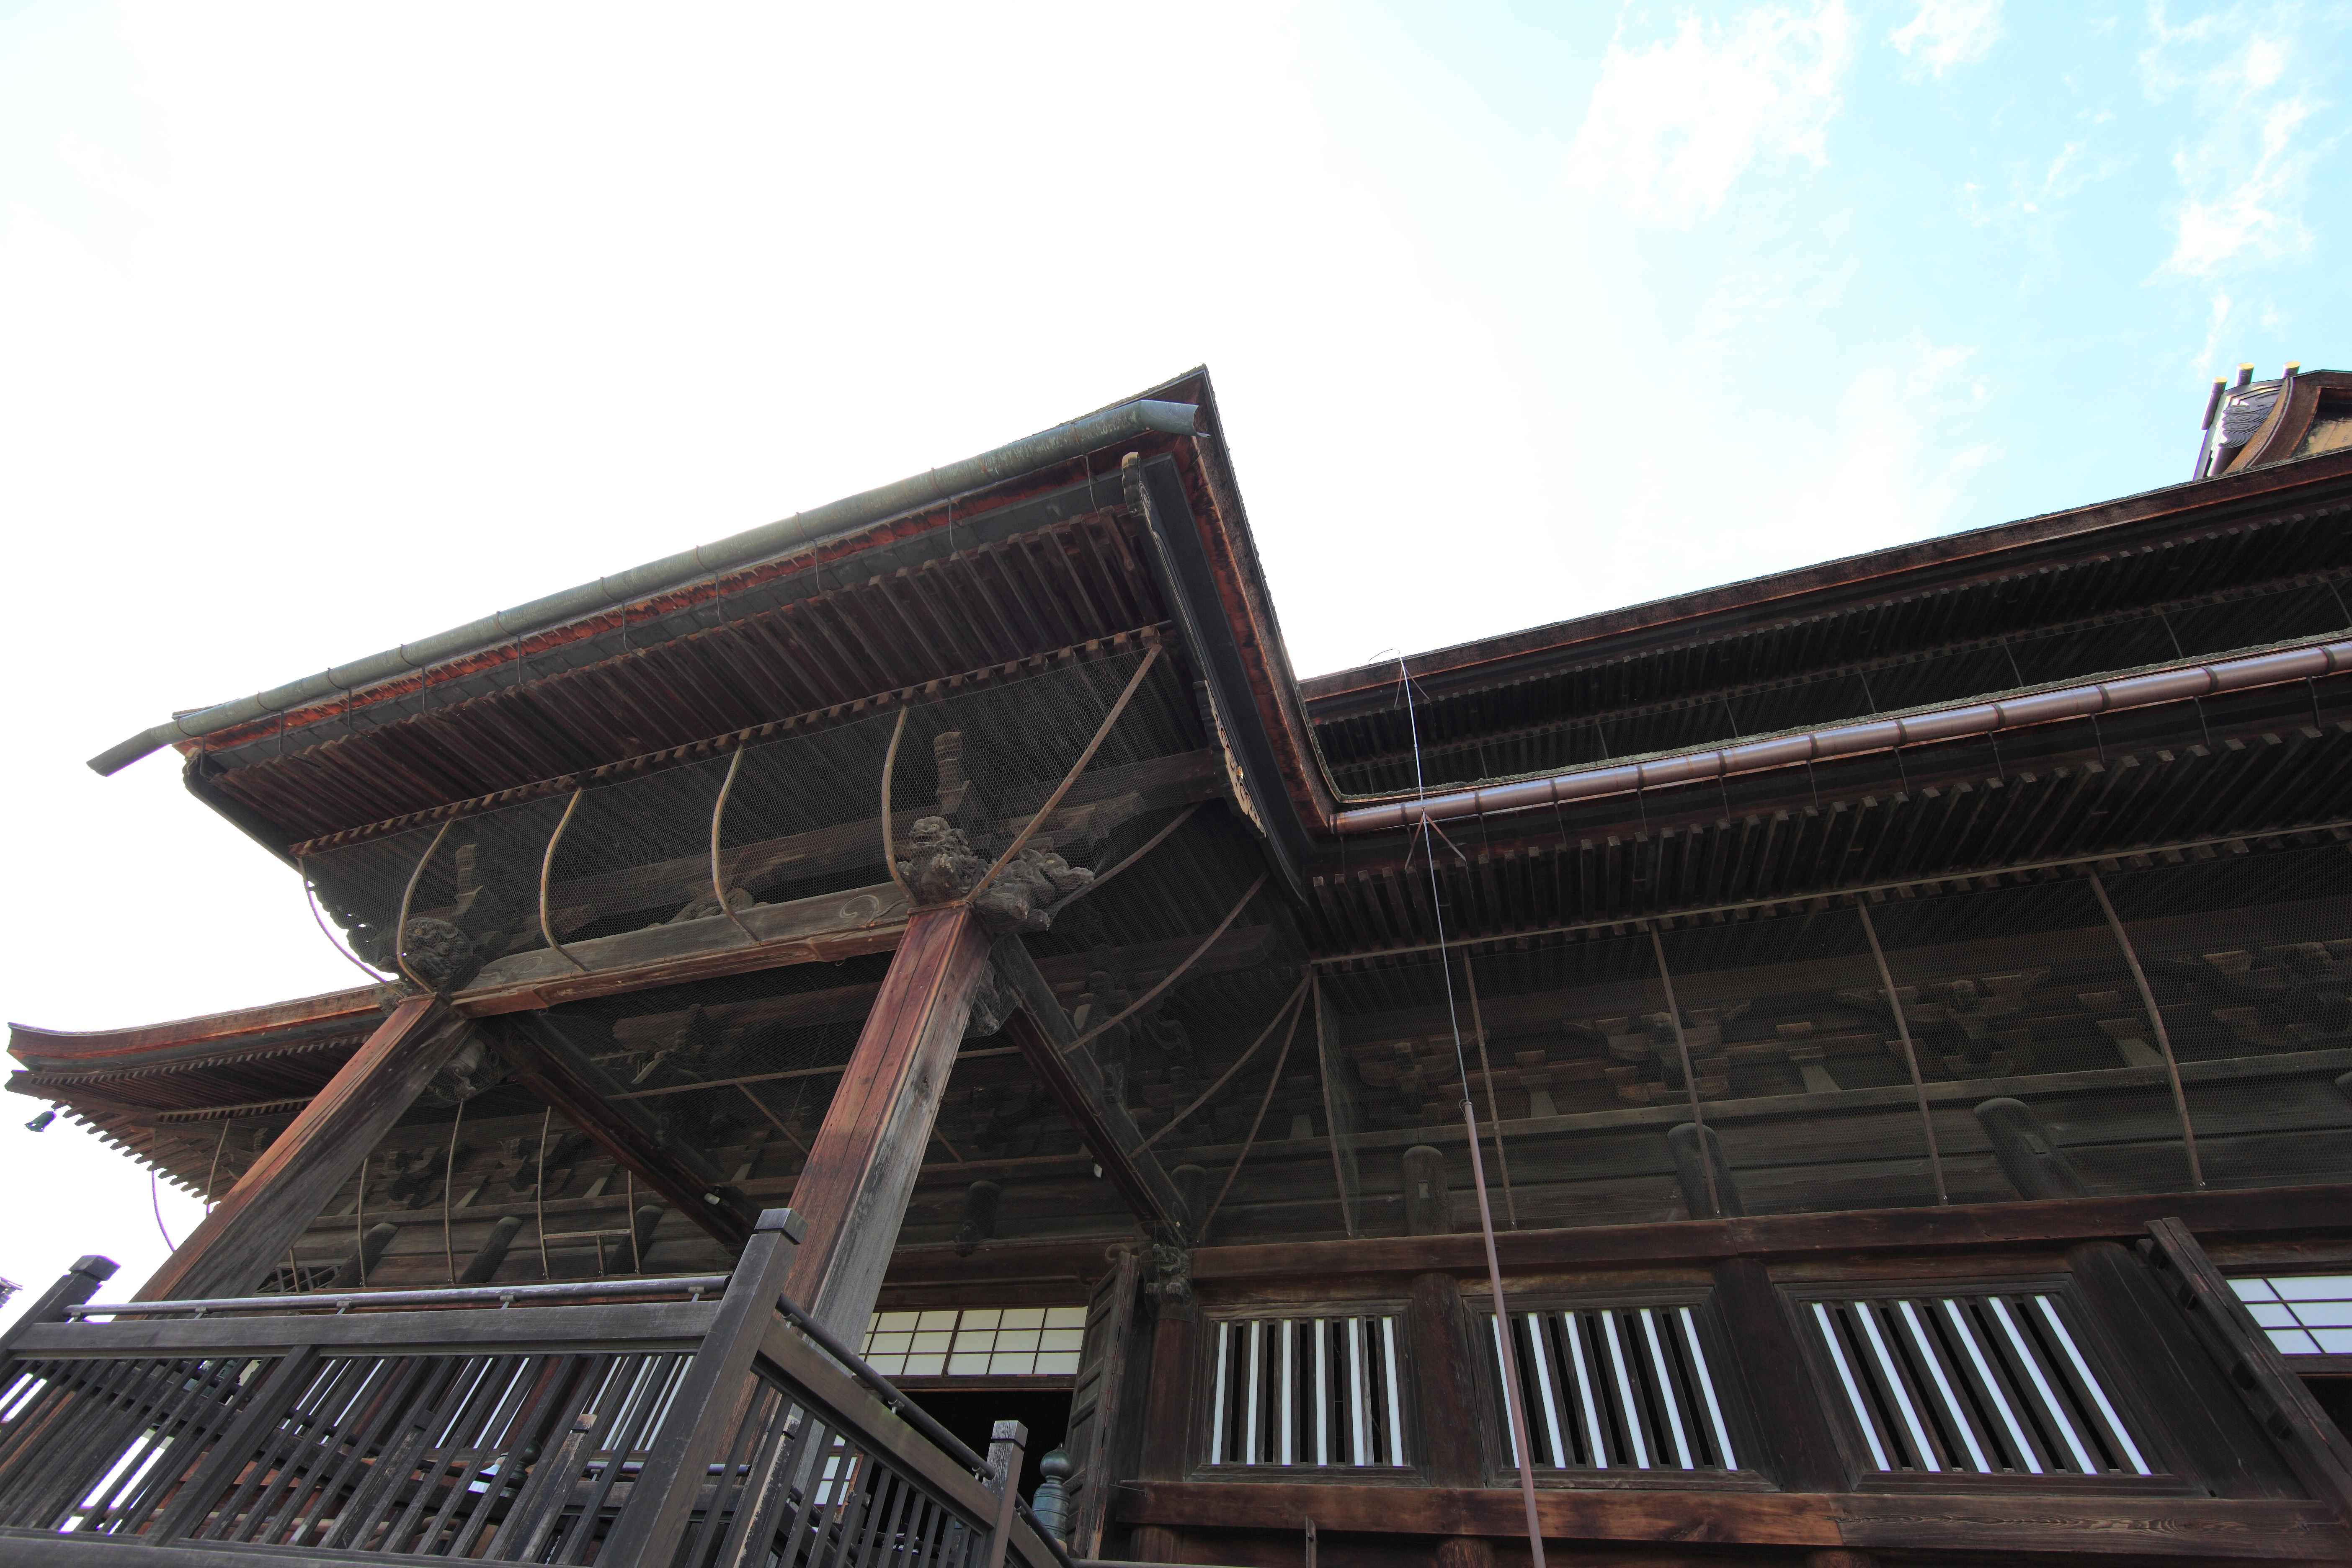
architecture, structure, wood, roof, high, facade, religious, temple, japanese, 5d, hires, markii, hi, res, resolution, nagano, zenkohji, outdoor structure